Thunder Bay

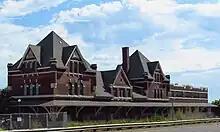
CN Railway Station

In the era of Sir Wilfrid Laurier, Thunder Bay began a period of extraordinary growth, based on improved access to markets via the transcontinental railway and development of the western wheat boom. The CPR double-tracked its Winnipeg–Thunder Bay line. The Canadian Northern Railway established facilities at Port Arthur. The Grand Trunk Pacific Railway began construction of its facilities at the Fort William Mission in 1905, and the federal government began construction of the National Transcontinental Railway. Grain elevator construction boomed as the volume of grain shipped to Europe increased. Both cities incurred debt to grant bonuses to manufacturing industries.